Cangqian Campus, Hangzhou Normal University station

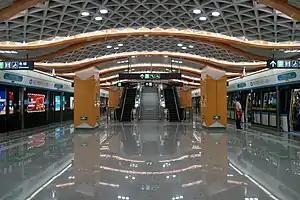
Platforms

Cangqian Campus, Hangzhou Normal University, formerly known as Hangzhou Normal University Cangqian Campus, is a metro station on Line 5 of the Hangzhou Metro in China. It is located in the Yuhang District of Hangzhou and it serves the Cangqian Campus of Hangzhou Normal University. It will be an interchange station of lines 5 and 12 in the future.